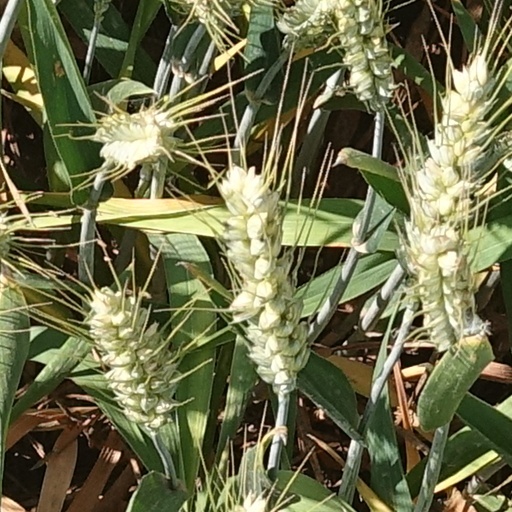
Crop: wheat